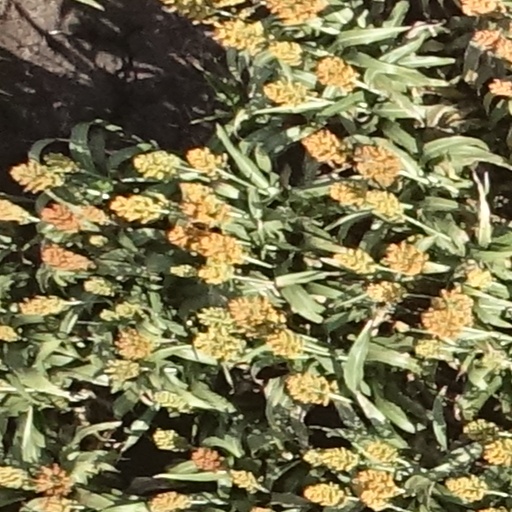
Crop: sorghum